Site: brandenburg
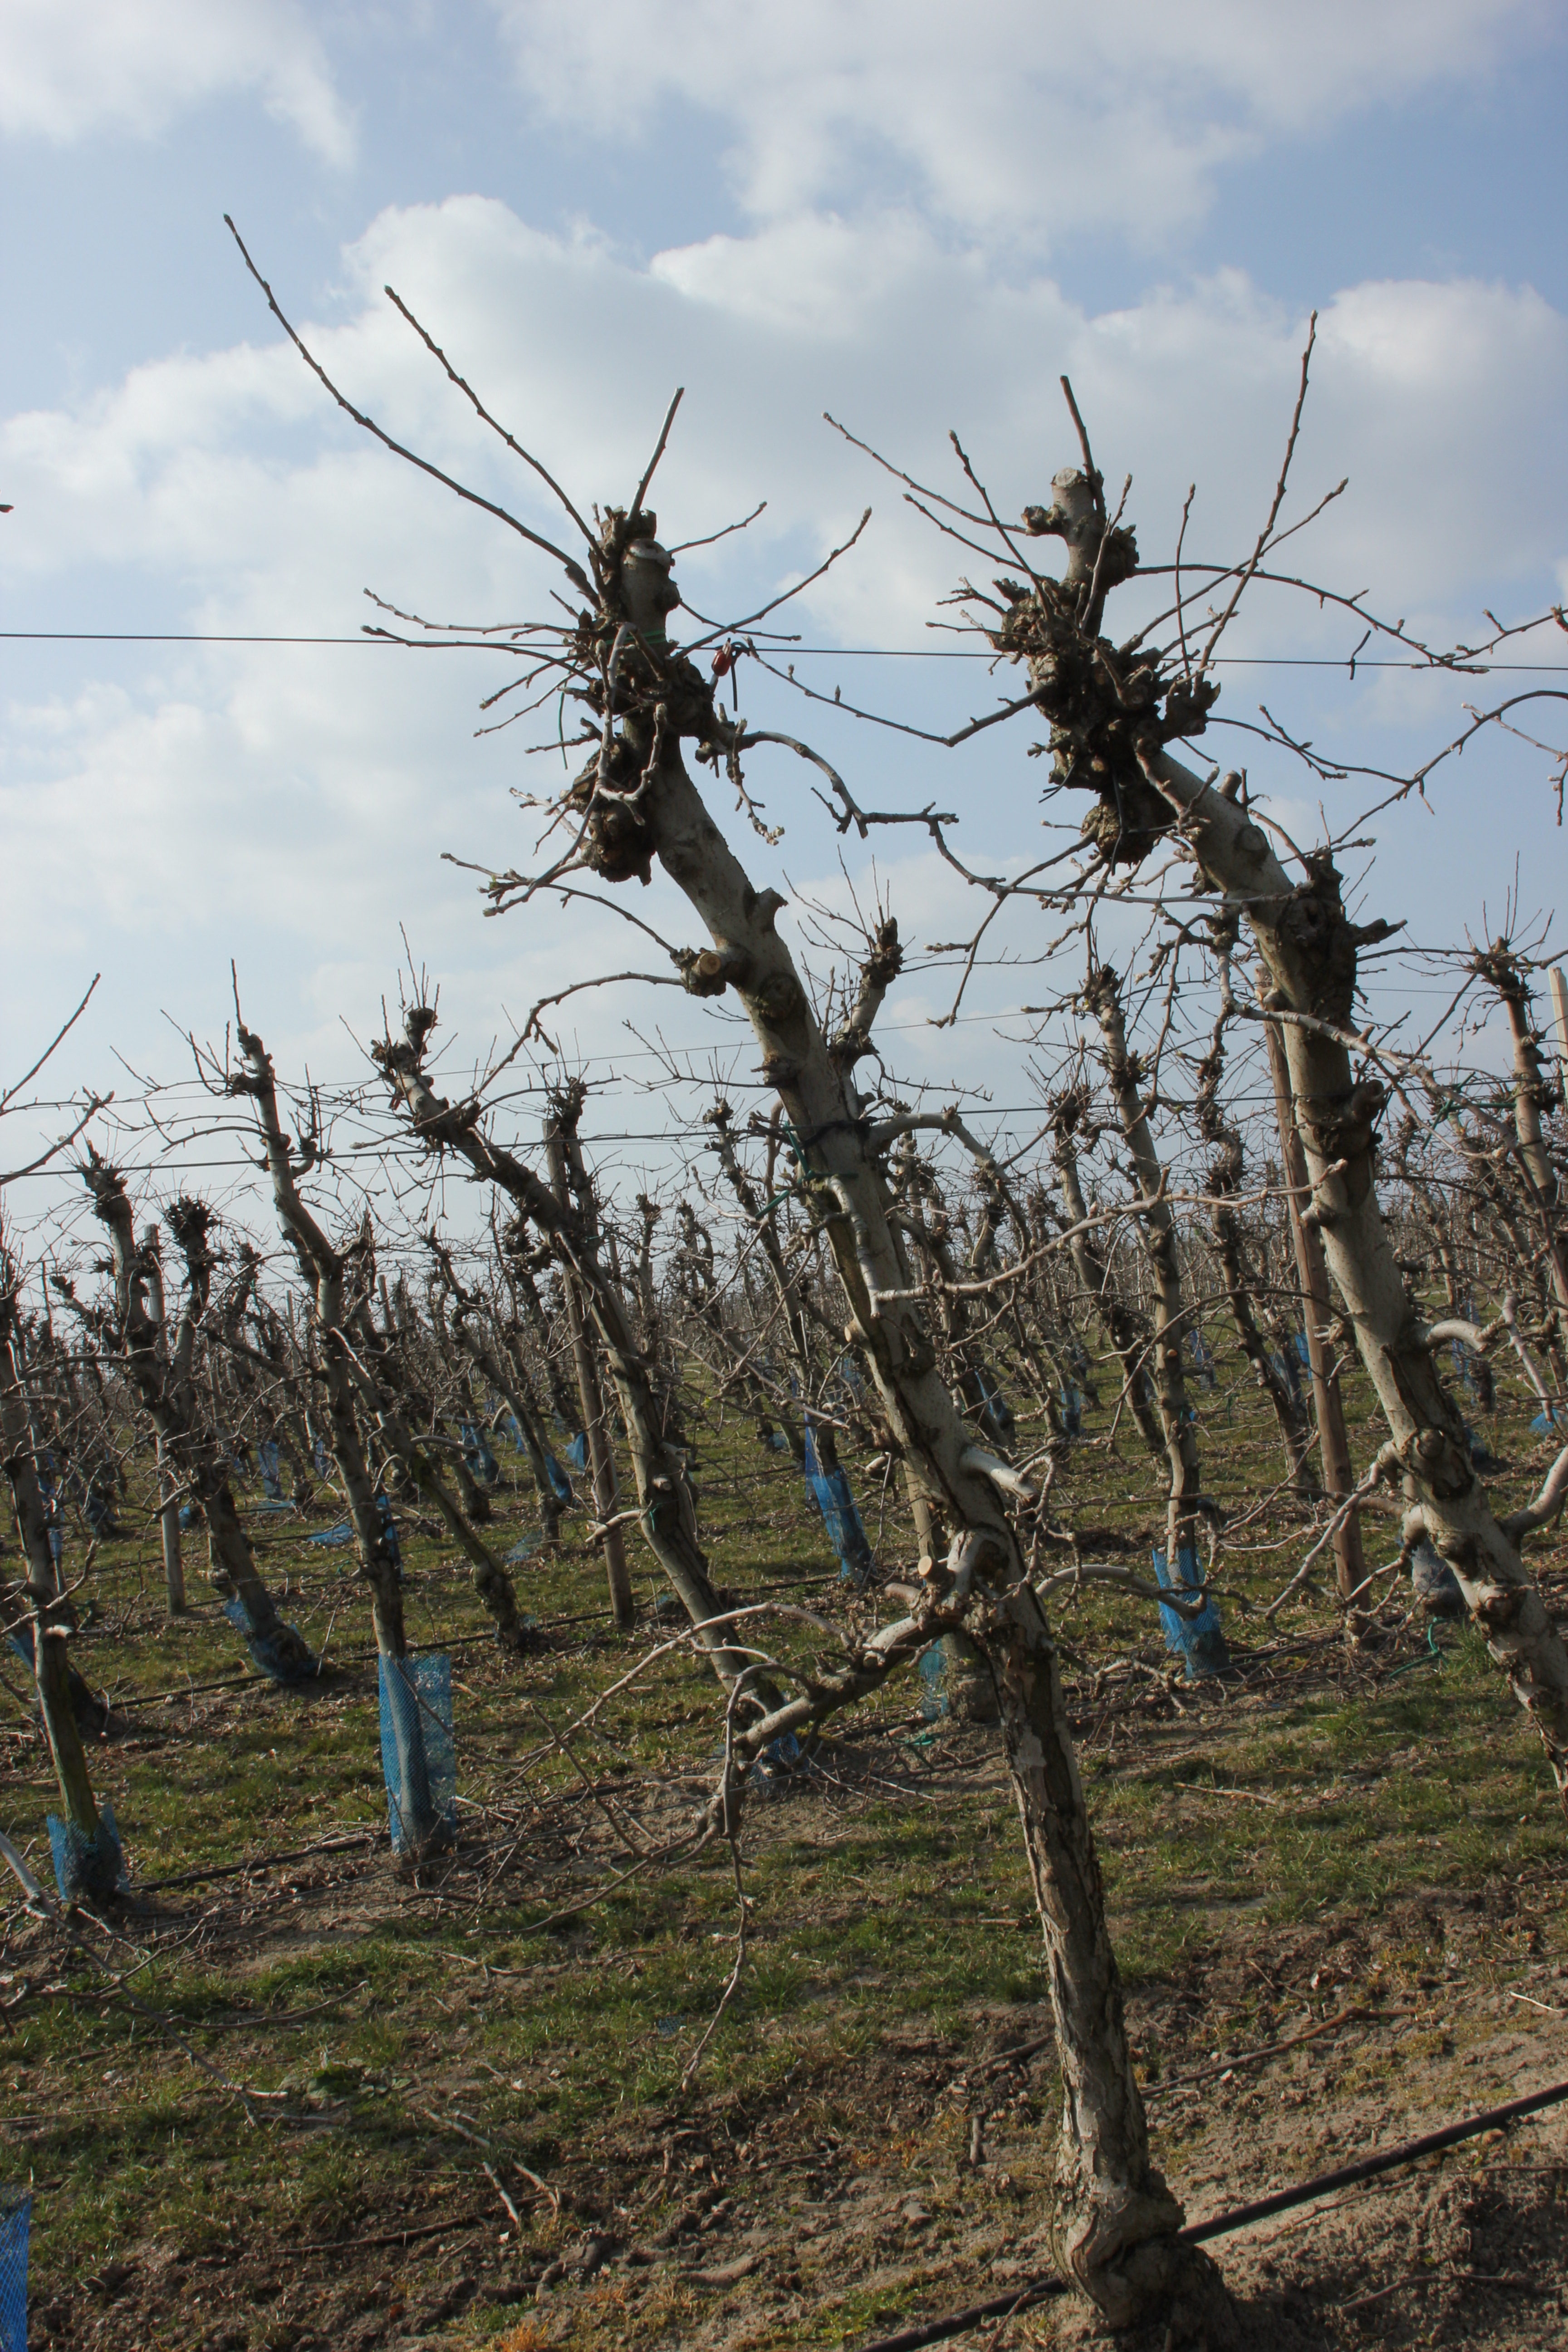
Growth stage (BBCH 03): Bud development